Which point is corresponding to the reference point?
Reference image:
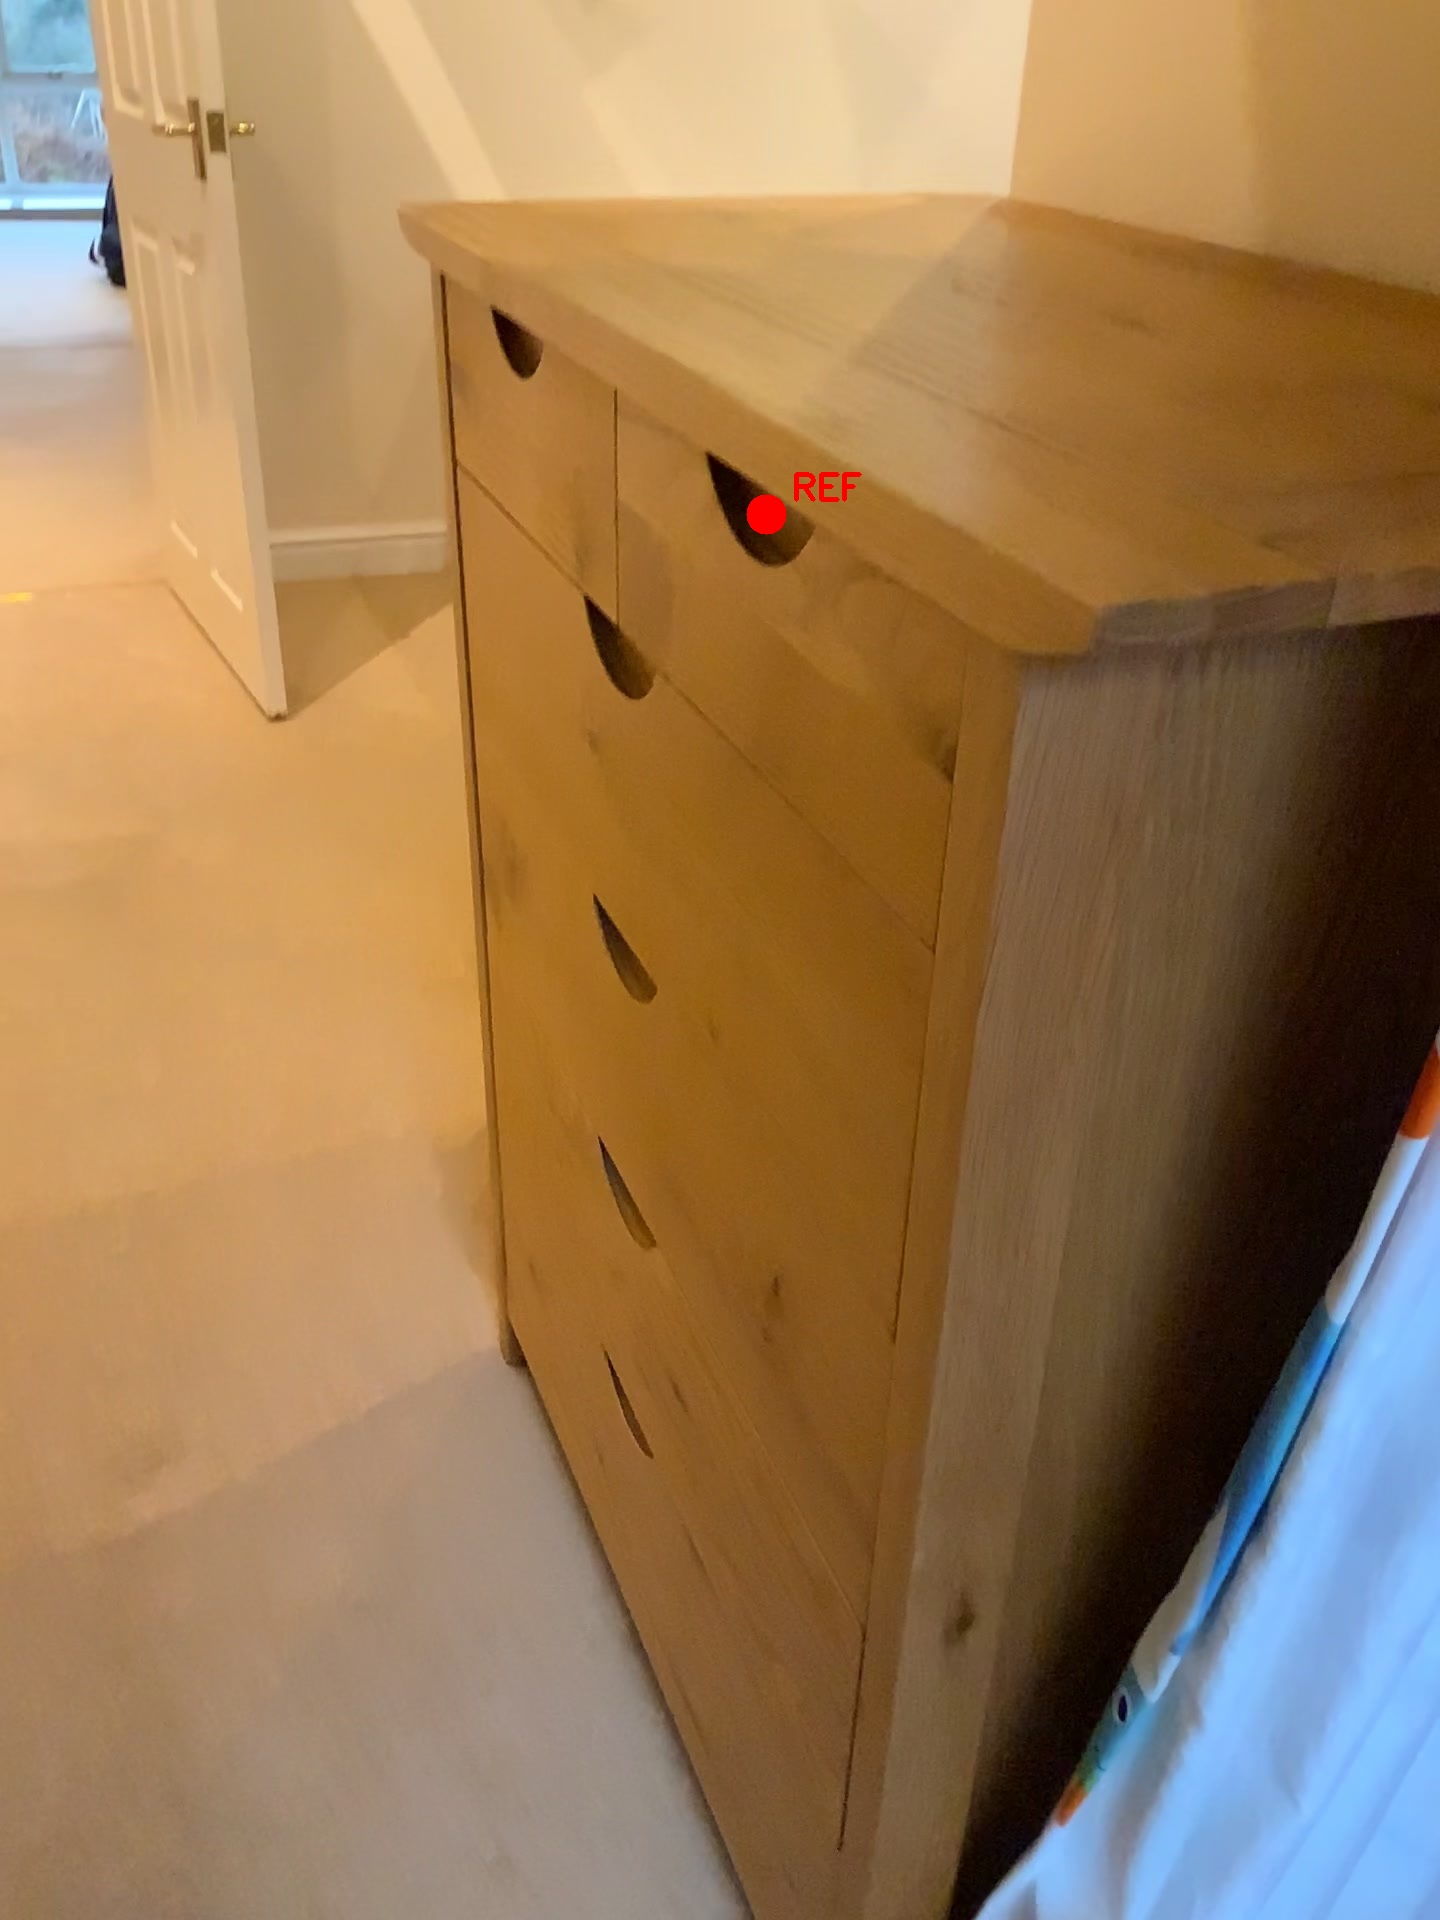
Option image:
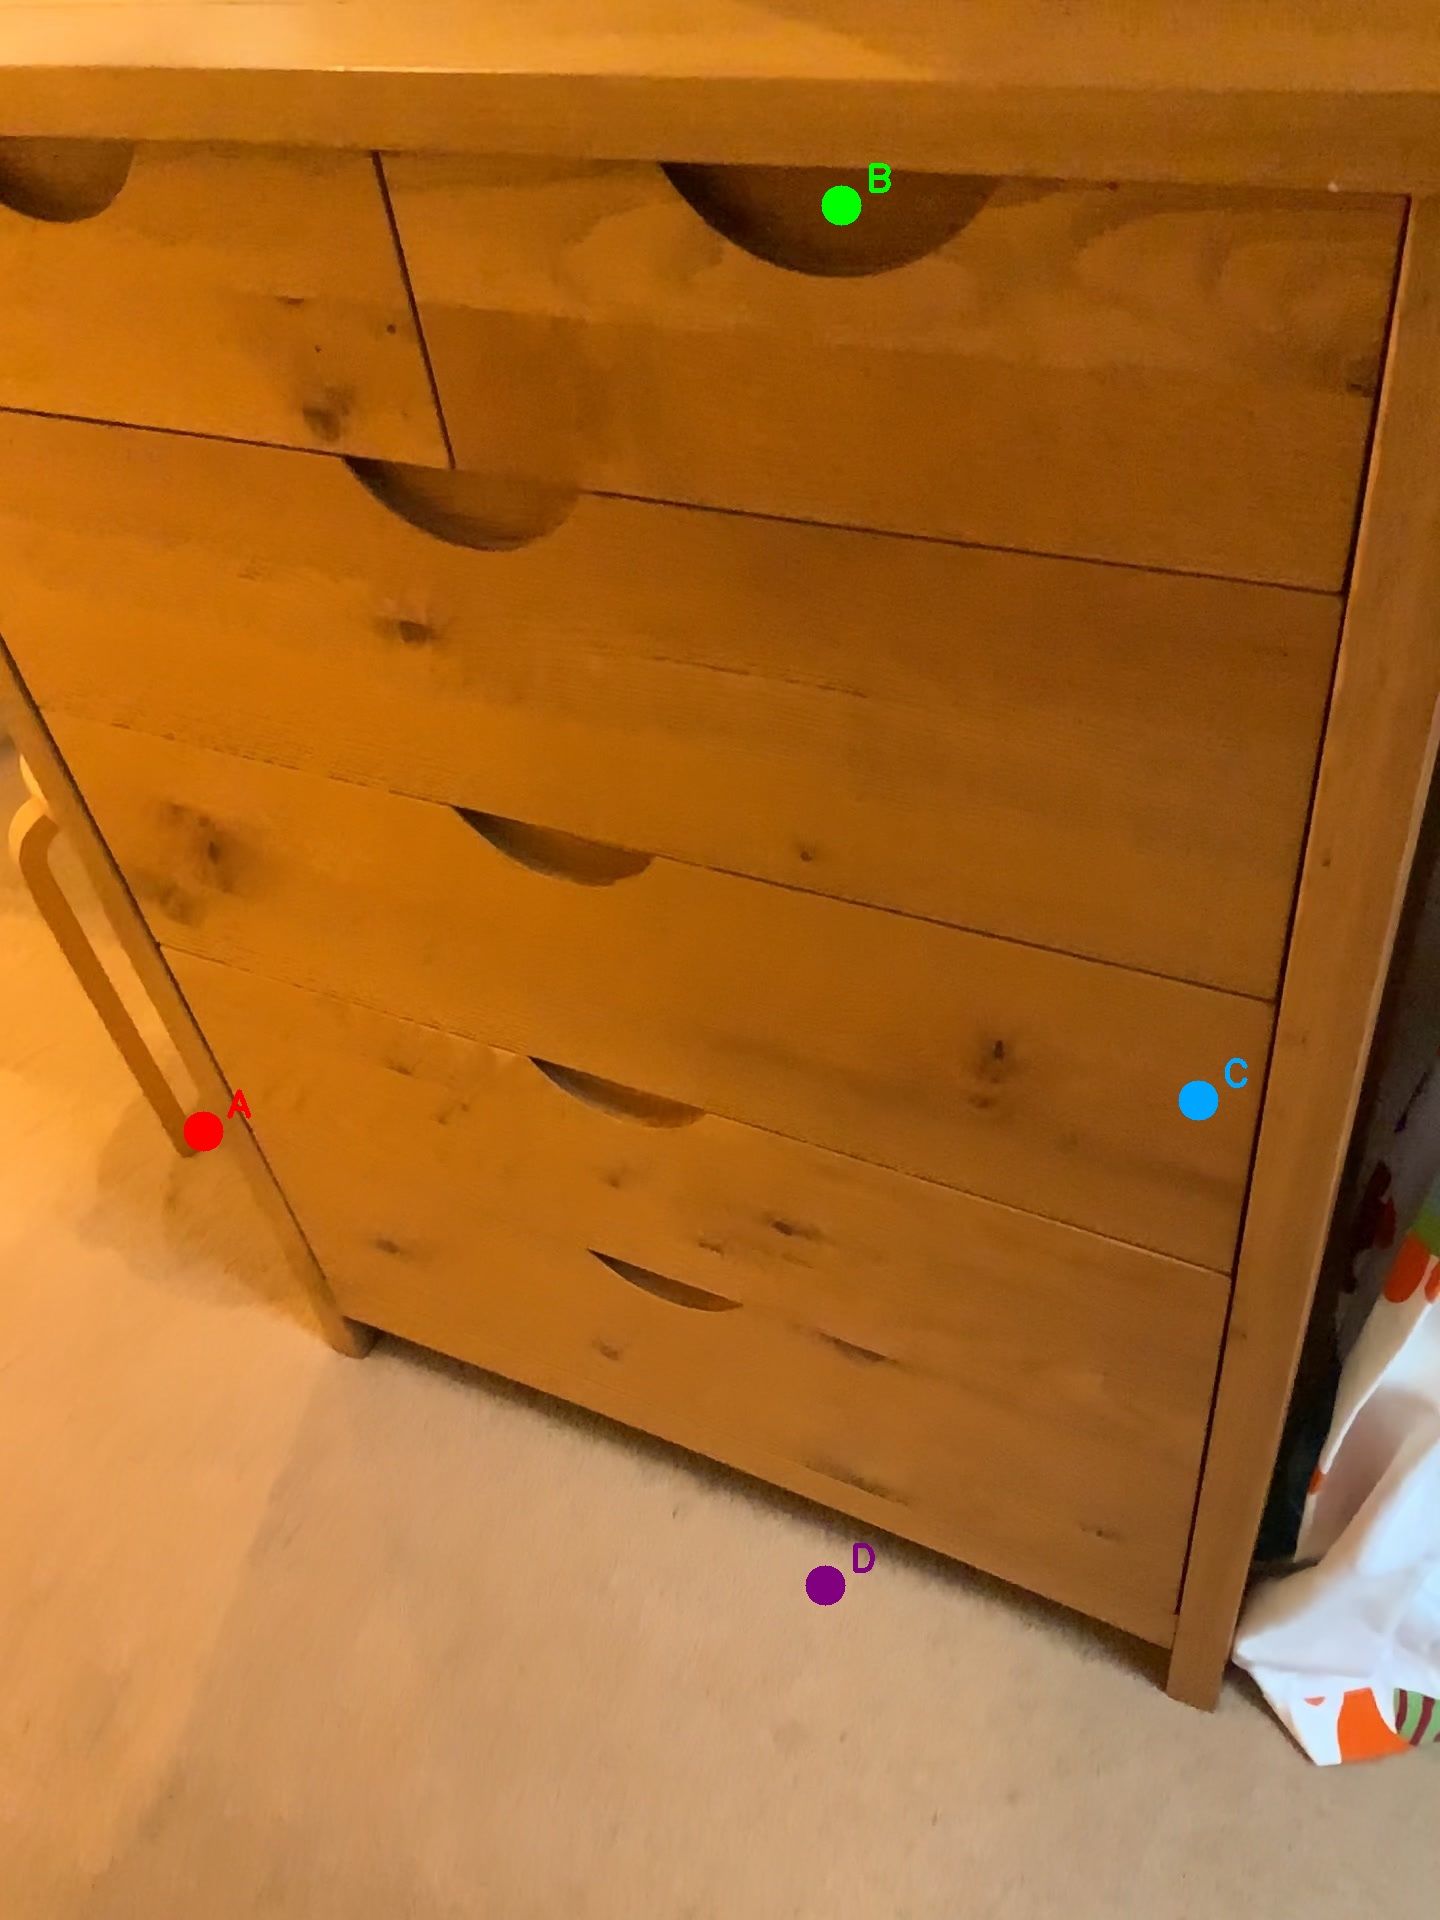
Choices:
Point A
Point B
Point C
Point D
Answer: (B)